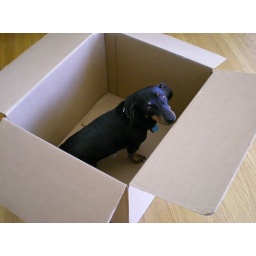
dog in a box